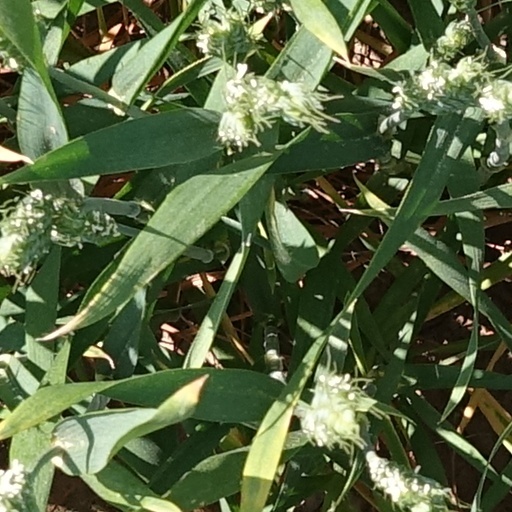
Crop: wheat